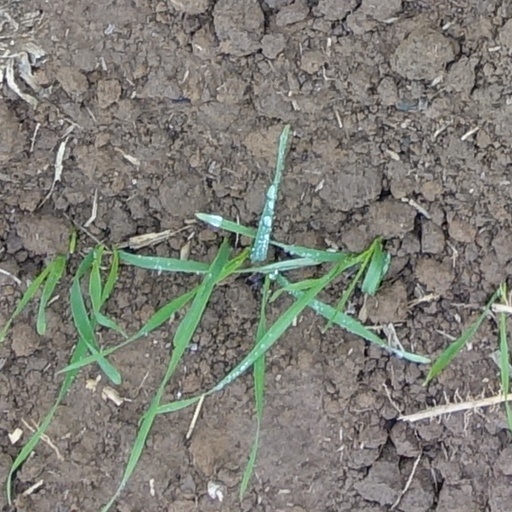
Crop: wheat